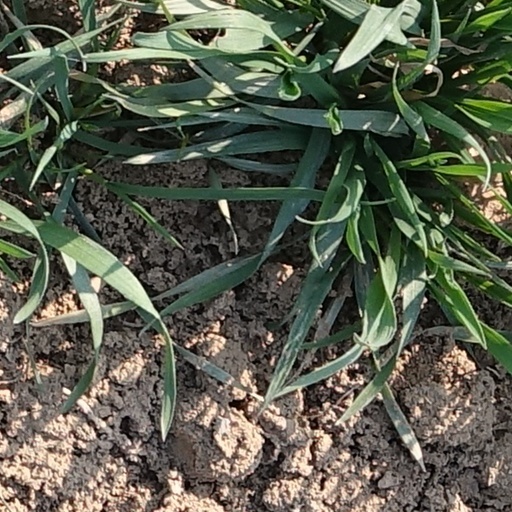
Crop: wheat